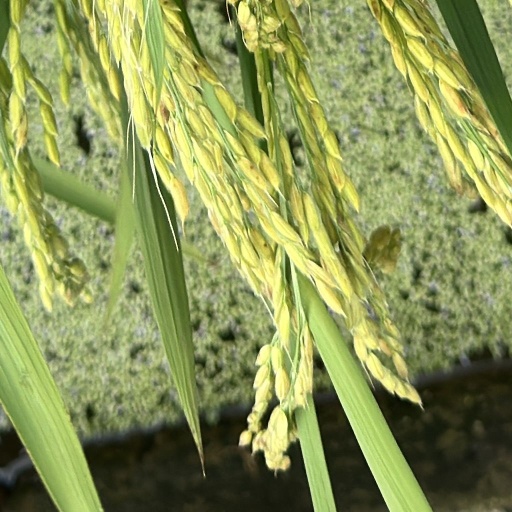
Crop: rice